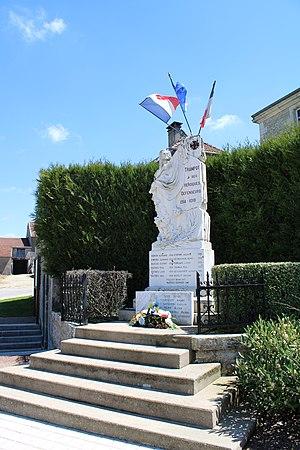
Le monument aux morts.
Trampot est une commune française du département des Vosges. Située dans la région historique et culturelle de Lorraine, cette commune fait partie depuis 2016 de la région administrative Grand Est.